Doll Domination

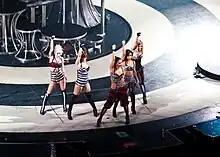
The Pussycat Dolls performing "Jai Ho! (You Are My Destiny)" on The Circus Starring Britney Spears

During the summer of 2008, Ashley Roberts first mentioned the group's intentions to tour in 2009. In October the group announced the first set of dates in the United Kingdom with American R&B singer-songwriter Ne-Yo as an opening act in select UK dates. The following month more European dates were announced along with dates in Oceania for which American recording artist Lady Gaga was announced as the main opening act in both legs. The first leg of Doll Domination Tour began at the Aberdeen Exhibition and Conference Centre in Aberdeen, Scotland on January 18, 2009, and concluded on February 25 at the Belgrade Arena in Belgrade, Serbia. Before continuing in Oceania, the group opened for Britney Spears' Circus Tour in North America from March 3 to May 3. The tour resumed on May 16 at the Vector Arena in Auckland, New Zealand and concluded on July 31 at the Beirut International Exhibition & Leisure Center in Beirut, Lebanon. Jessica Sutta suffered a back injury during the first Sydney show, leaving the group performing as a foursome throughout the following shows. Twenty-three shows were submitted to "Billboard"s boxscore grossing $14.3 million, with 231,711 fans attending the performances. During the tour, the group's dissatisfaction over Scherzinger's prominence led to a public outburst by Melody Thornton. While opening for The Circus Starring Britney Spears (2009) in Glendale, Arizona, Melody Thornton addressed the crowd during their break saying, "[...] let me give a shout-out to my family. Thank you for supporting me, even if I'm not featured" referring to the billing of the song, and encouraging the audience to follow their dreams and to "never let anyone stomp on them, ever." Less than a year later, the group formerly disbanded following an initial hiatus.